Memorial Union (Iowa State University)

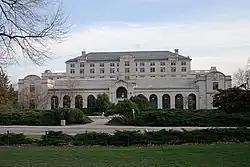
Memorial Union

The Memorial Union, or MU, at Iowa State University opened in September 1928, the building is currently home to a number of University departments, a bowling alley, the University Book Store, student organizations, and weddings.